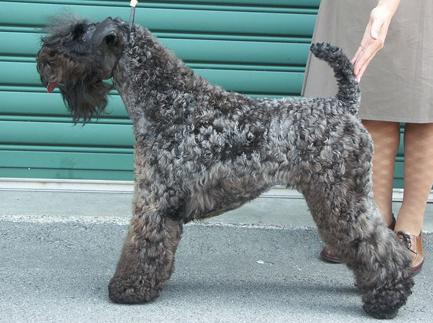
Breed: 229-n000087-Kerry_blue_terrier